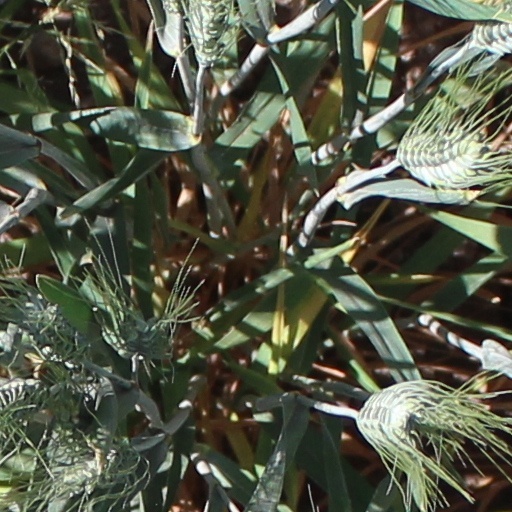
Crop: wheat